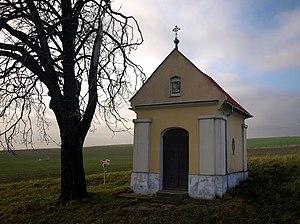
Bořenovice est une commune du district de Kroměříž, dans la région de Zlín, en République tchèque. Sa population s'élevait à 189 habitants en 2018.